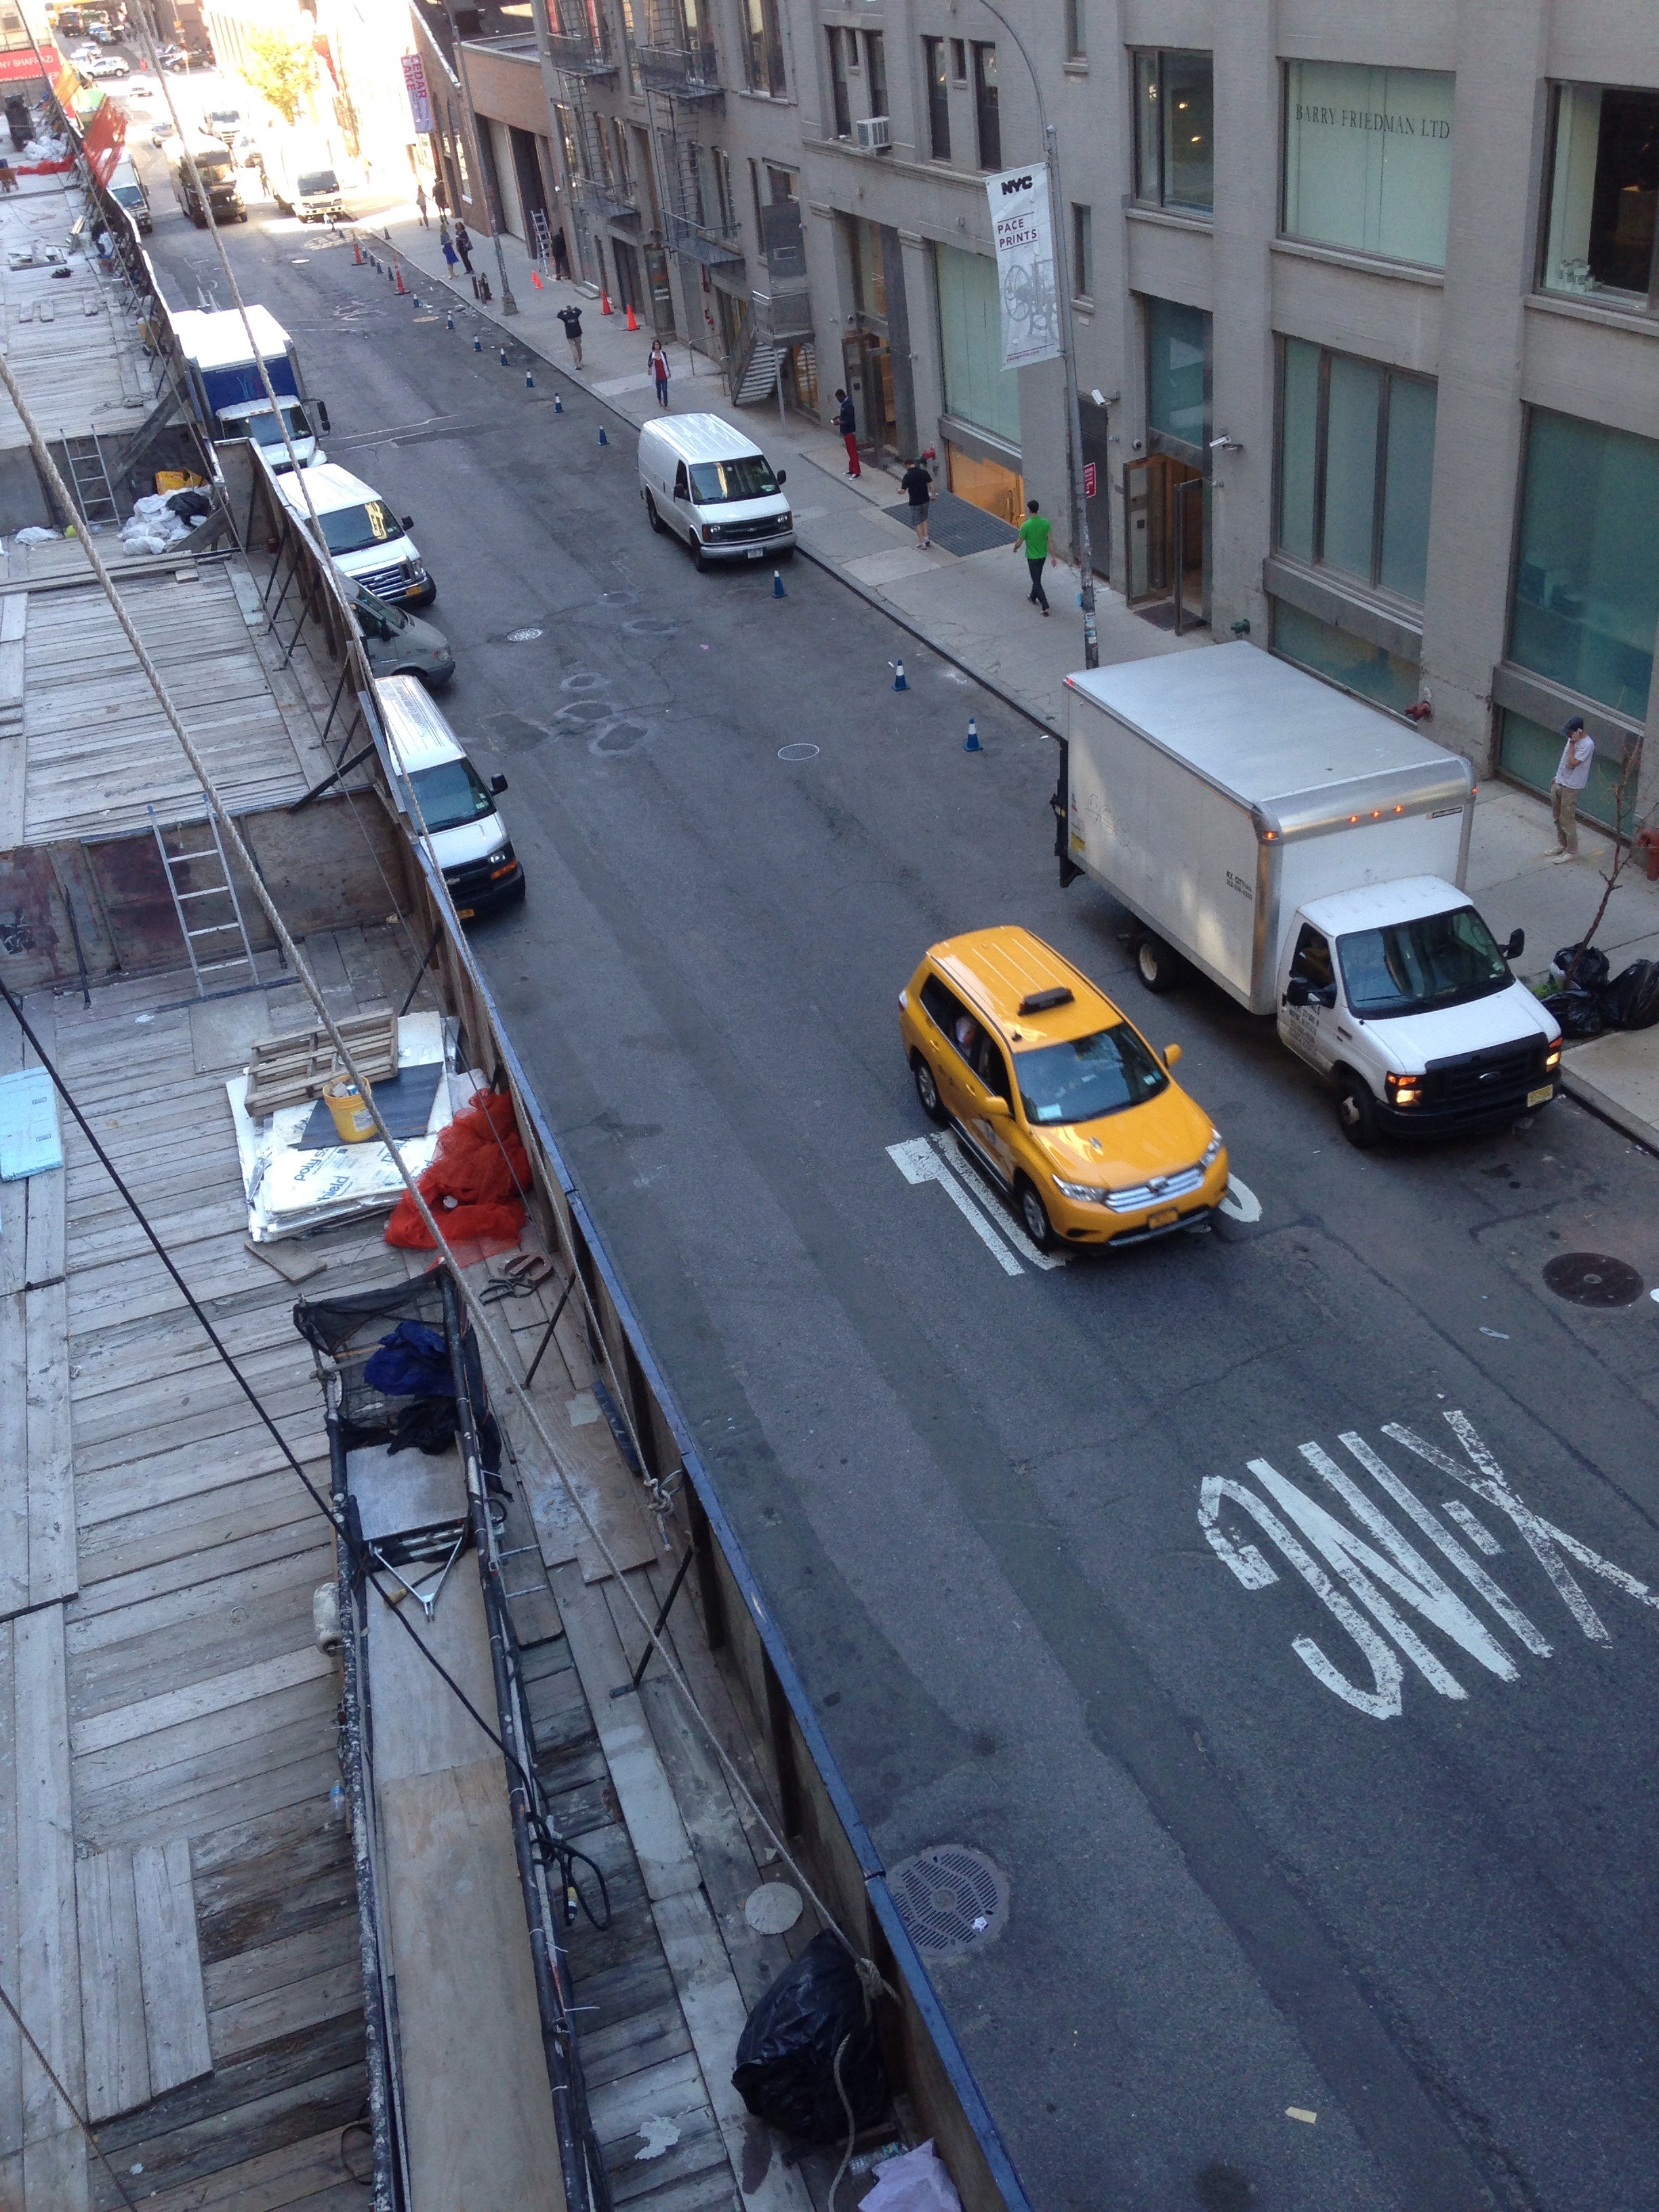
pedestrian, track, road, traffic, street, car, city, urban, taxi, transport, vehicle, lane, public transport, infrastructure, taxis, road surface, urban area, residential area, cabs